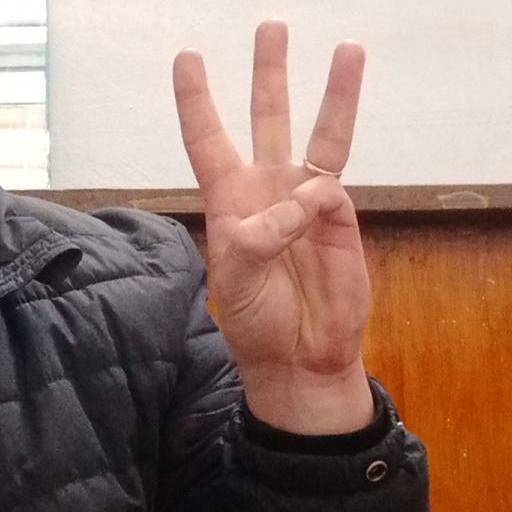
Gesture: three